Family Film

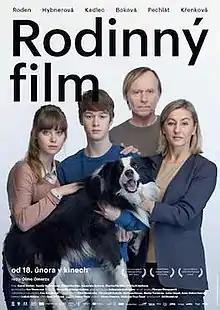
Theatrical release poster

Family Film is a 2015 Czech drama adventure film by Slovenian director Olmo Omerzu.